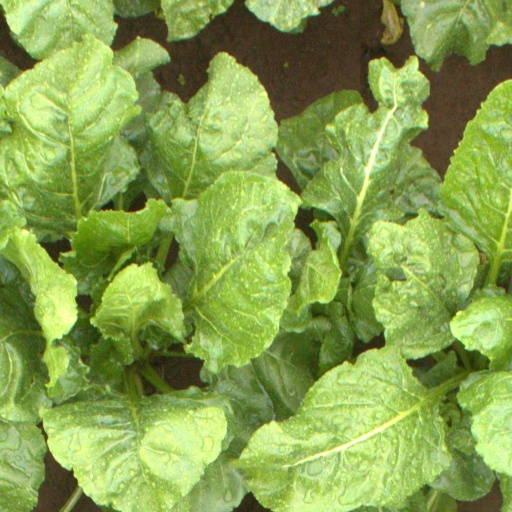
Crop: sugar beet